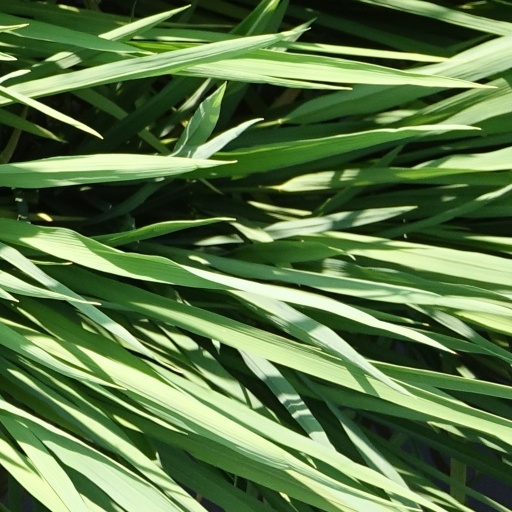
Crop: rice